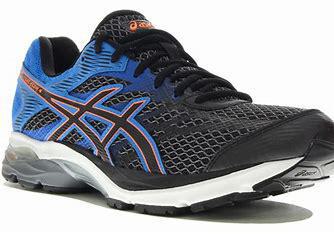
Brand: Asics
Model: Gel Flux 4